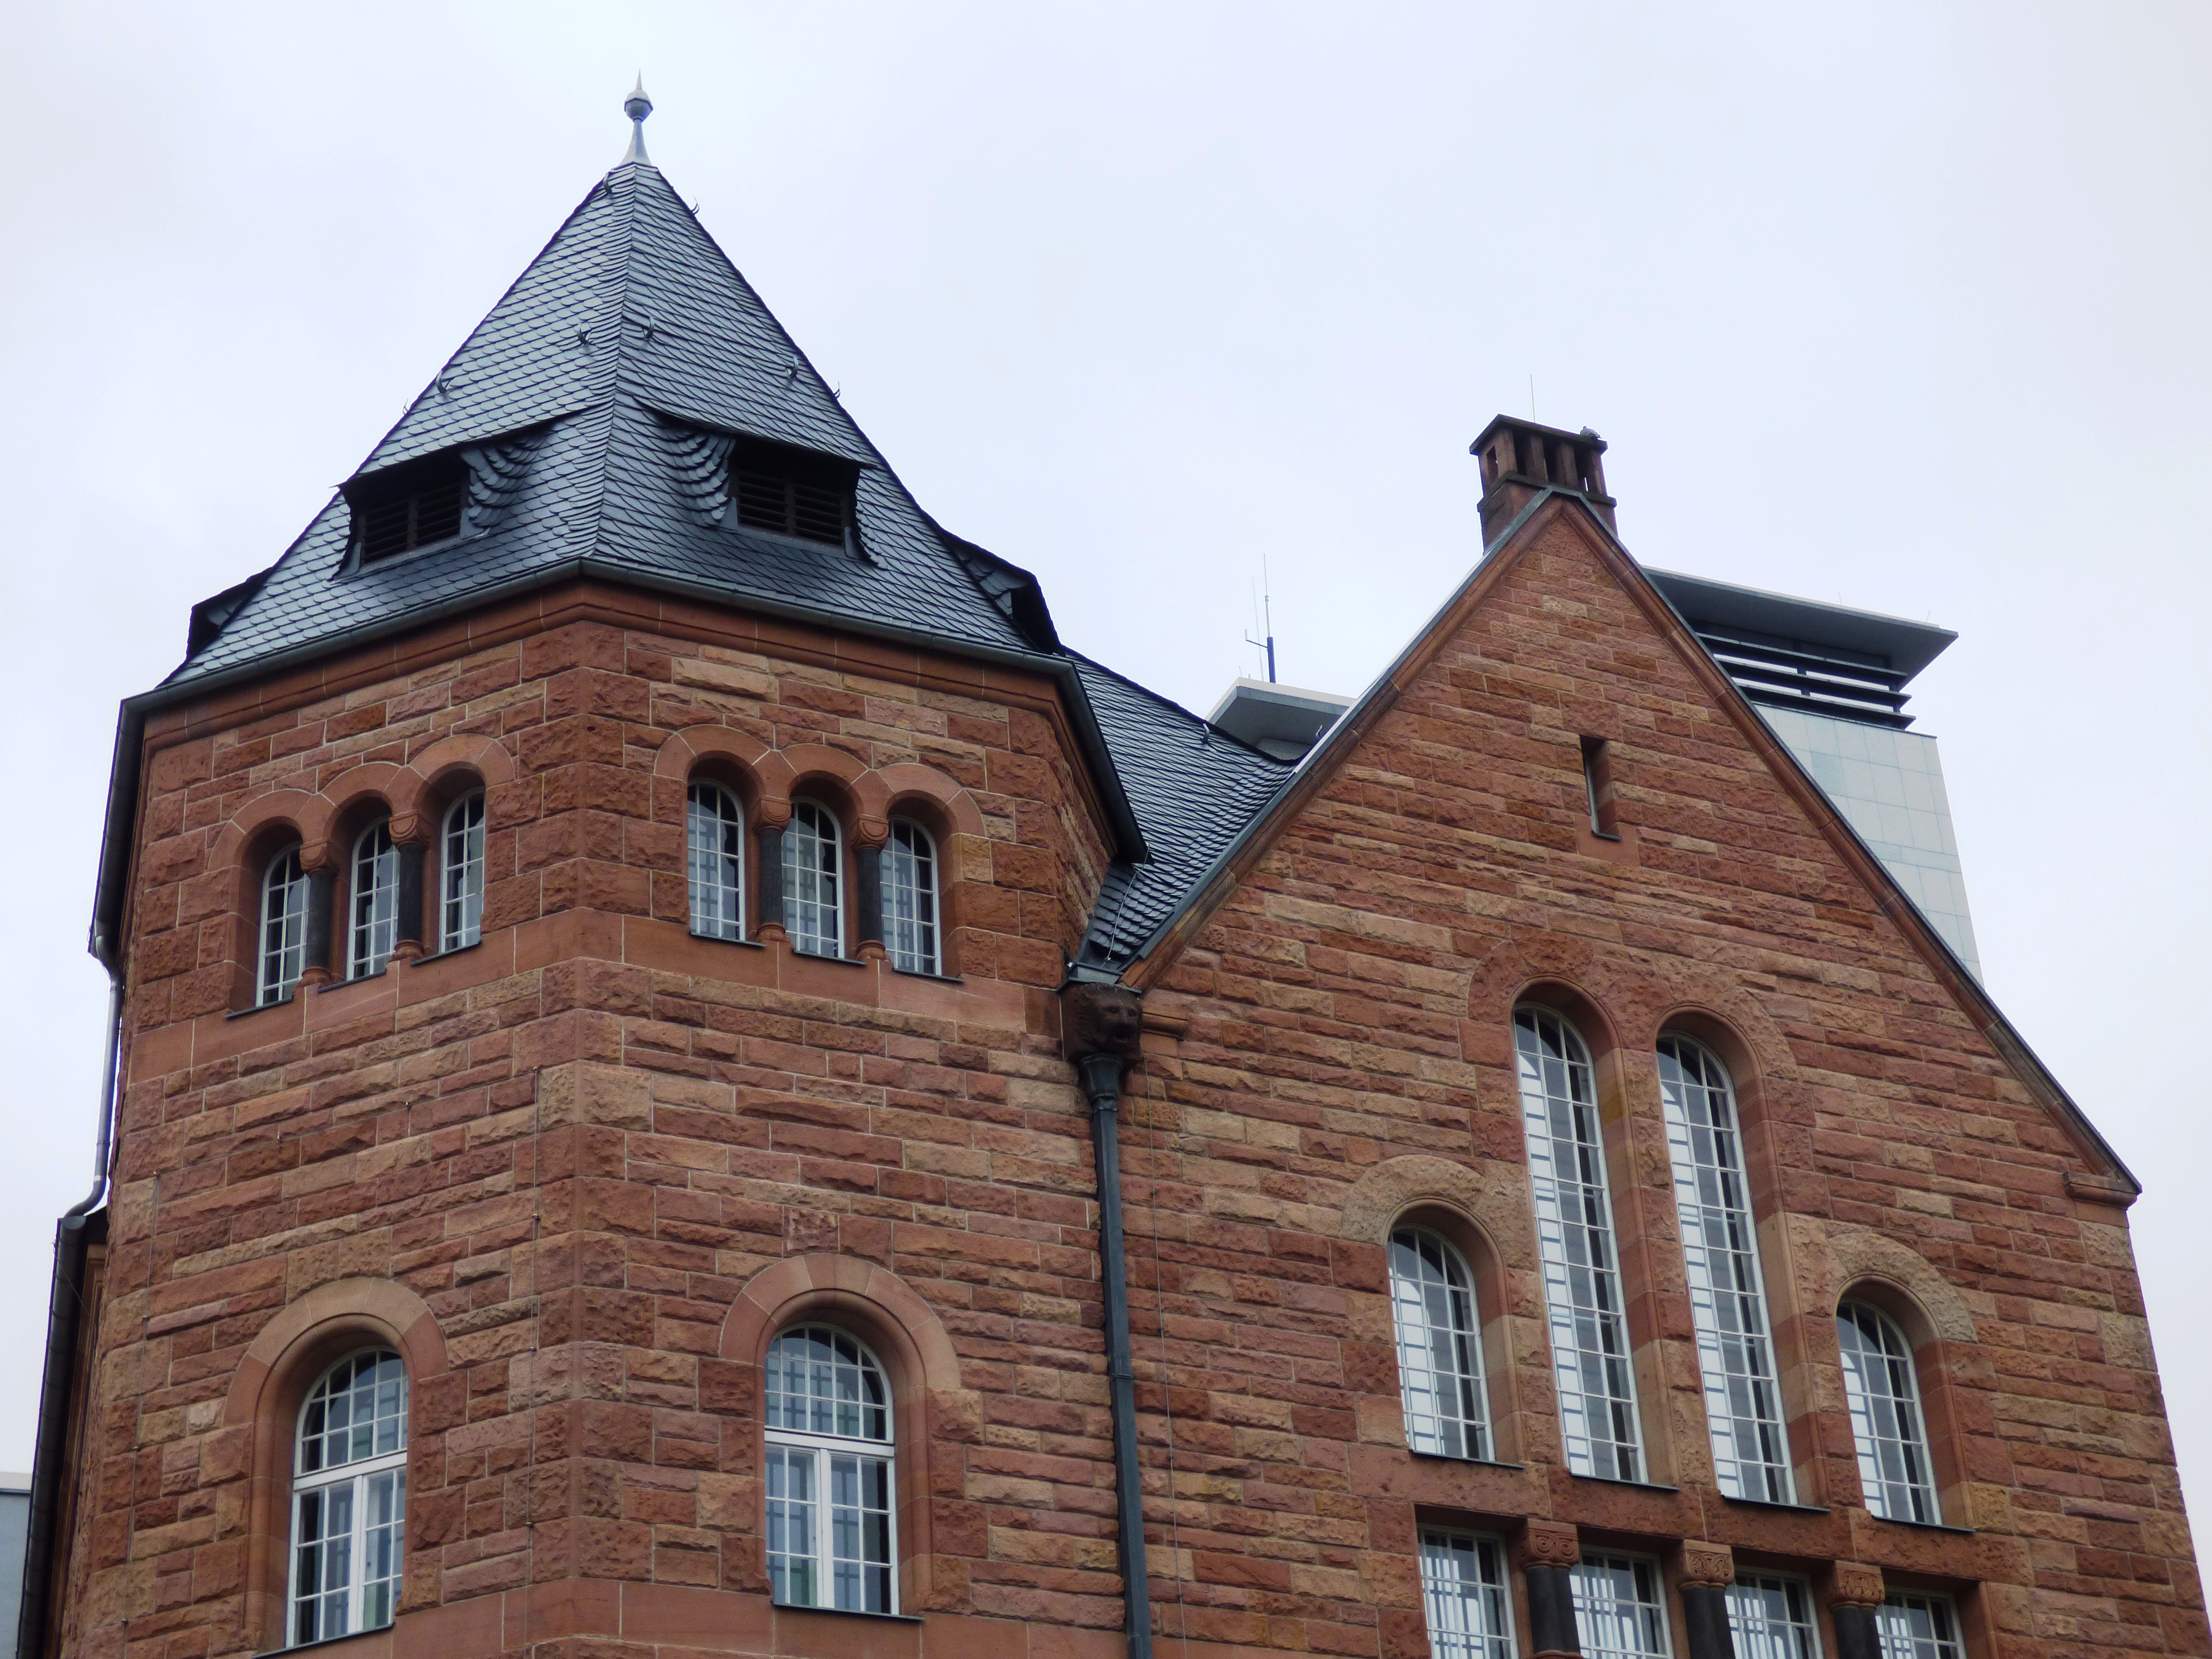
architecture, house, roof, building, chateau, monument, tower, castle, facade, church, chapel, brick, place of worship, bell tower, shutters, steeple, kamienica, the old town, the window